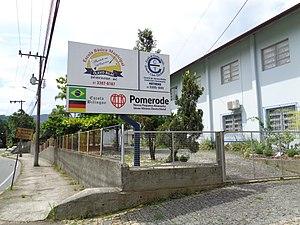
École publique bilingue en portugais et en allemand à Pomerode, Santa Catarina, Brésil.Mirandés: Placa andicando scuola pública bilíngue nas lénguas pertuesa i almana an Pomerode, Santa Catarina, Brasil. Português: Inscrição indicando escola pública bilíngue nas línguas portuguesa e alemã em Pomerode, Santa Catarina, Brasil.
Cet article fournit diverses informations sur les langues utilisées au Brésil.